South Early College High School

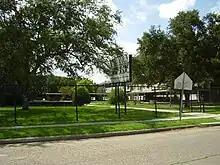
Jones High School, where South Early College Prep was once located

Its current location, at 1930 Airport Boulevard, is on the South Campus of Houston Community College began construction in 2014 and opened in August 2016.